KLUB (train control system)

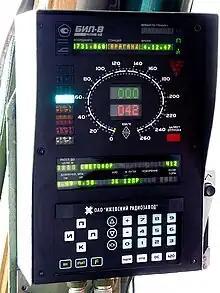
KLUB-U cab signaling

KLUB is the name of the modern Russian train control systems. The abbreviation "КЛУБ" stands for , "Integrated Train Protection System".